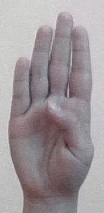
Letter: kaaf